And Soon the Darkness (2010 film)

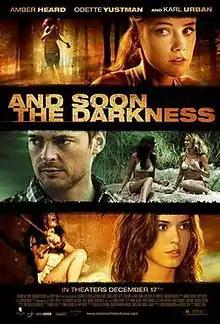
Theatrical release poster

And Soon the Darkness, also known as Prisioneras de la oscuridad, is a 2010 mystery horror film directed by Marcos Efron and starring Karl Urban, Amber Heard and Odette Annable. It is a remake of the British film "And Soon the Darkness" (1970). The screenplay was written by Jennifer Derwingson and Marcos Efron.